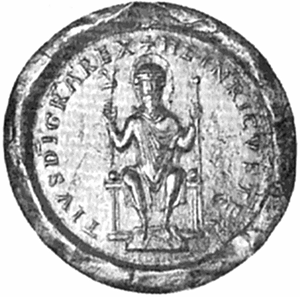
Henrik 3., tysk-romersk kejser / Biografi
Henrik 3.s segl
Henrik 3., var tysk konge fra 1039 til 1056 og tysk-romersk kejser fra 1046 til 1056.